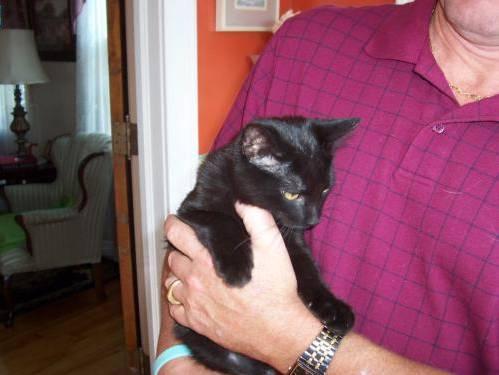
cat